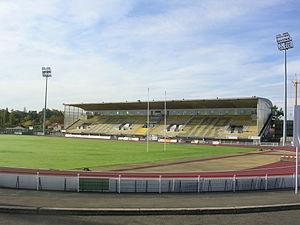
Mont-de-Marsan est une commune du sud-ouest de la France, préfecture des Landes, en région Nouvelle-Aquitaine.
Le stade André-et-Guy-Boniface est un stade situé à Mont-de-Marsan dans le département des Landes. Il est le stade résident de l'équipe de rugby à XV de la ville, le Stade montois.